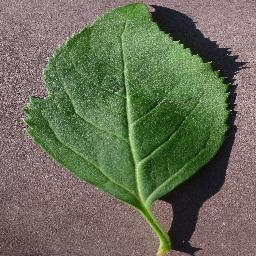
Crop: cherry
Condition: (including_sour)_healthy